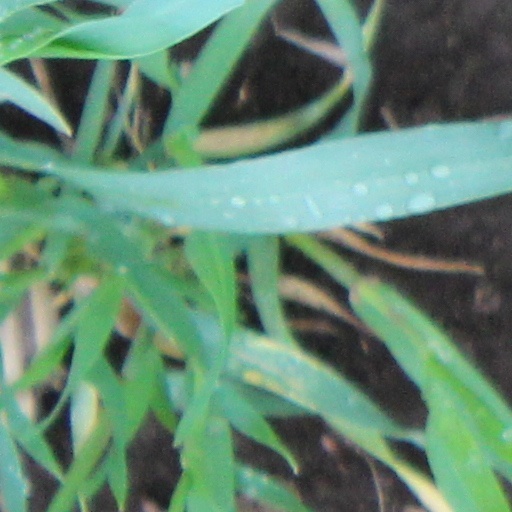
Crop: wheat